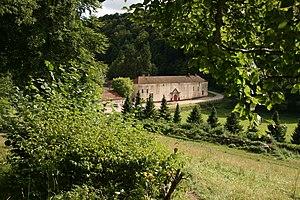
Abbaye du Val des Choues vue de l'entrée
Cet article recense une partie des monuments historiques de la Côte-d'Or, en France.
L’Abbaye du Val des Choues, dont la graphie ancienne vallis caulium relevée dans les archives de la fondation viendrait des cultures du potager, est un ancien monastère de la fin du XIIᵉ siècle situé au cœur de la forêt châtillonnaise, sur le territoire de la commune de Villiers-le-Duc en Bourgogne, dans le département de la Côte-d'Or. Rattachée au XVIIIᵉ siècle à l'ordre cistercien, fermée à la Révolution française, l'abbaye est quasi abandonnée durant le XIXᵉ siècle.
Cet article liste les abbayes cisterciennes actives ou ayant existé sur le territoire français actuel. Ces abbayes ont appartenu, à différentes époques, à des ordres ou des congrégations ou des groupements dits « cisterciens ».